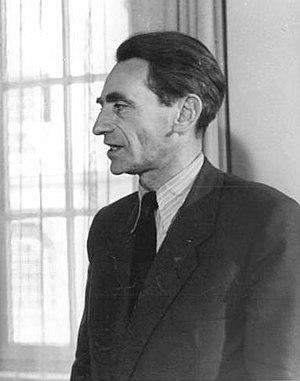
La littérature polonaise regroupe toutes les littératures en langue polonaise, ainsi que d'autres langues employées en Pologne à travers son histoire, tel que le yiddish.
Mieczysław Jastrun est un poète, essayiste, écrivain et traducteur polonais.